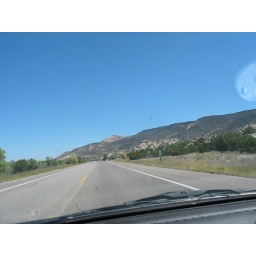
Not sure where, but I like how my coffee cup lid glows like the moon in the window